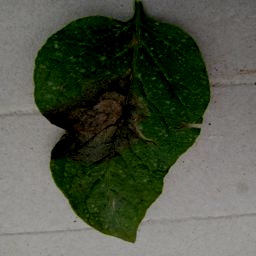
Etiqueta: Late Blight